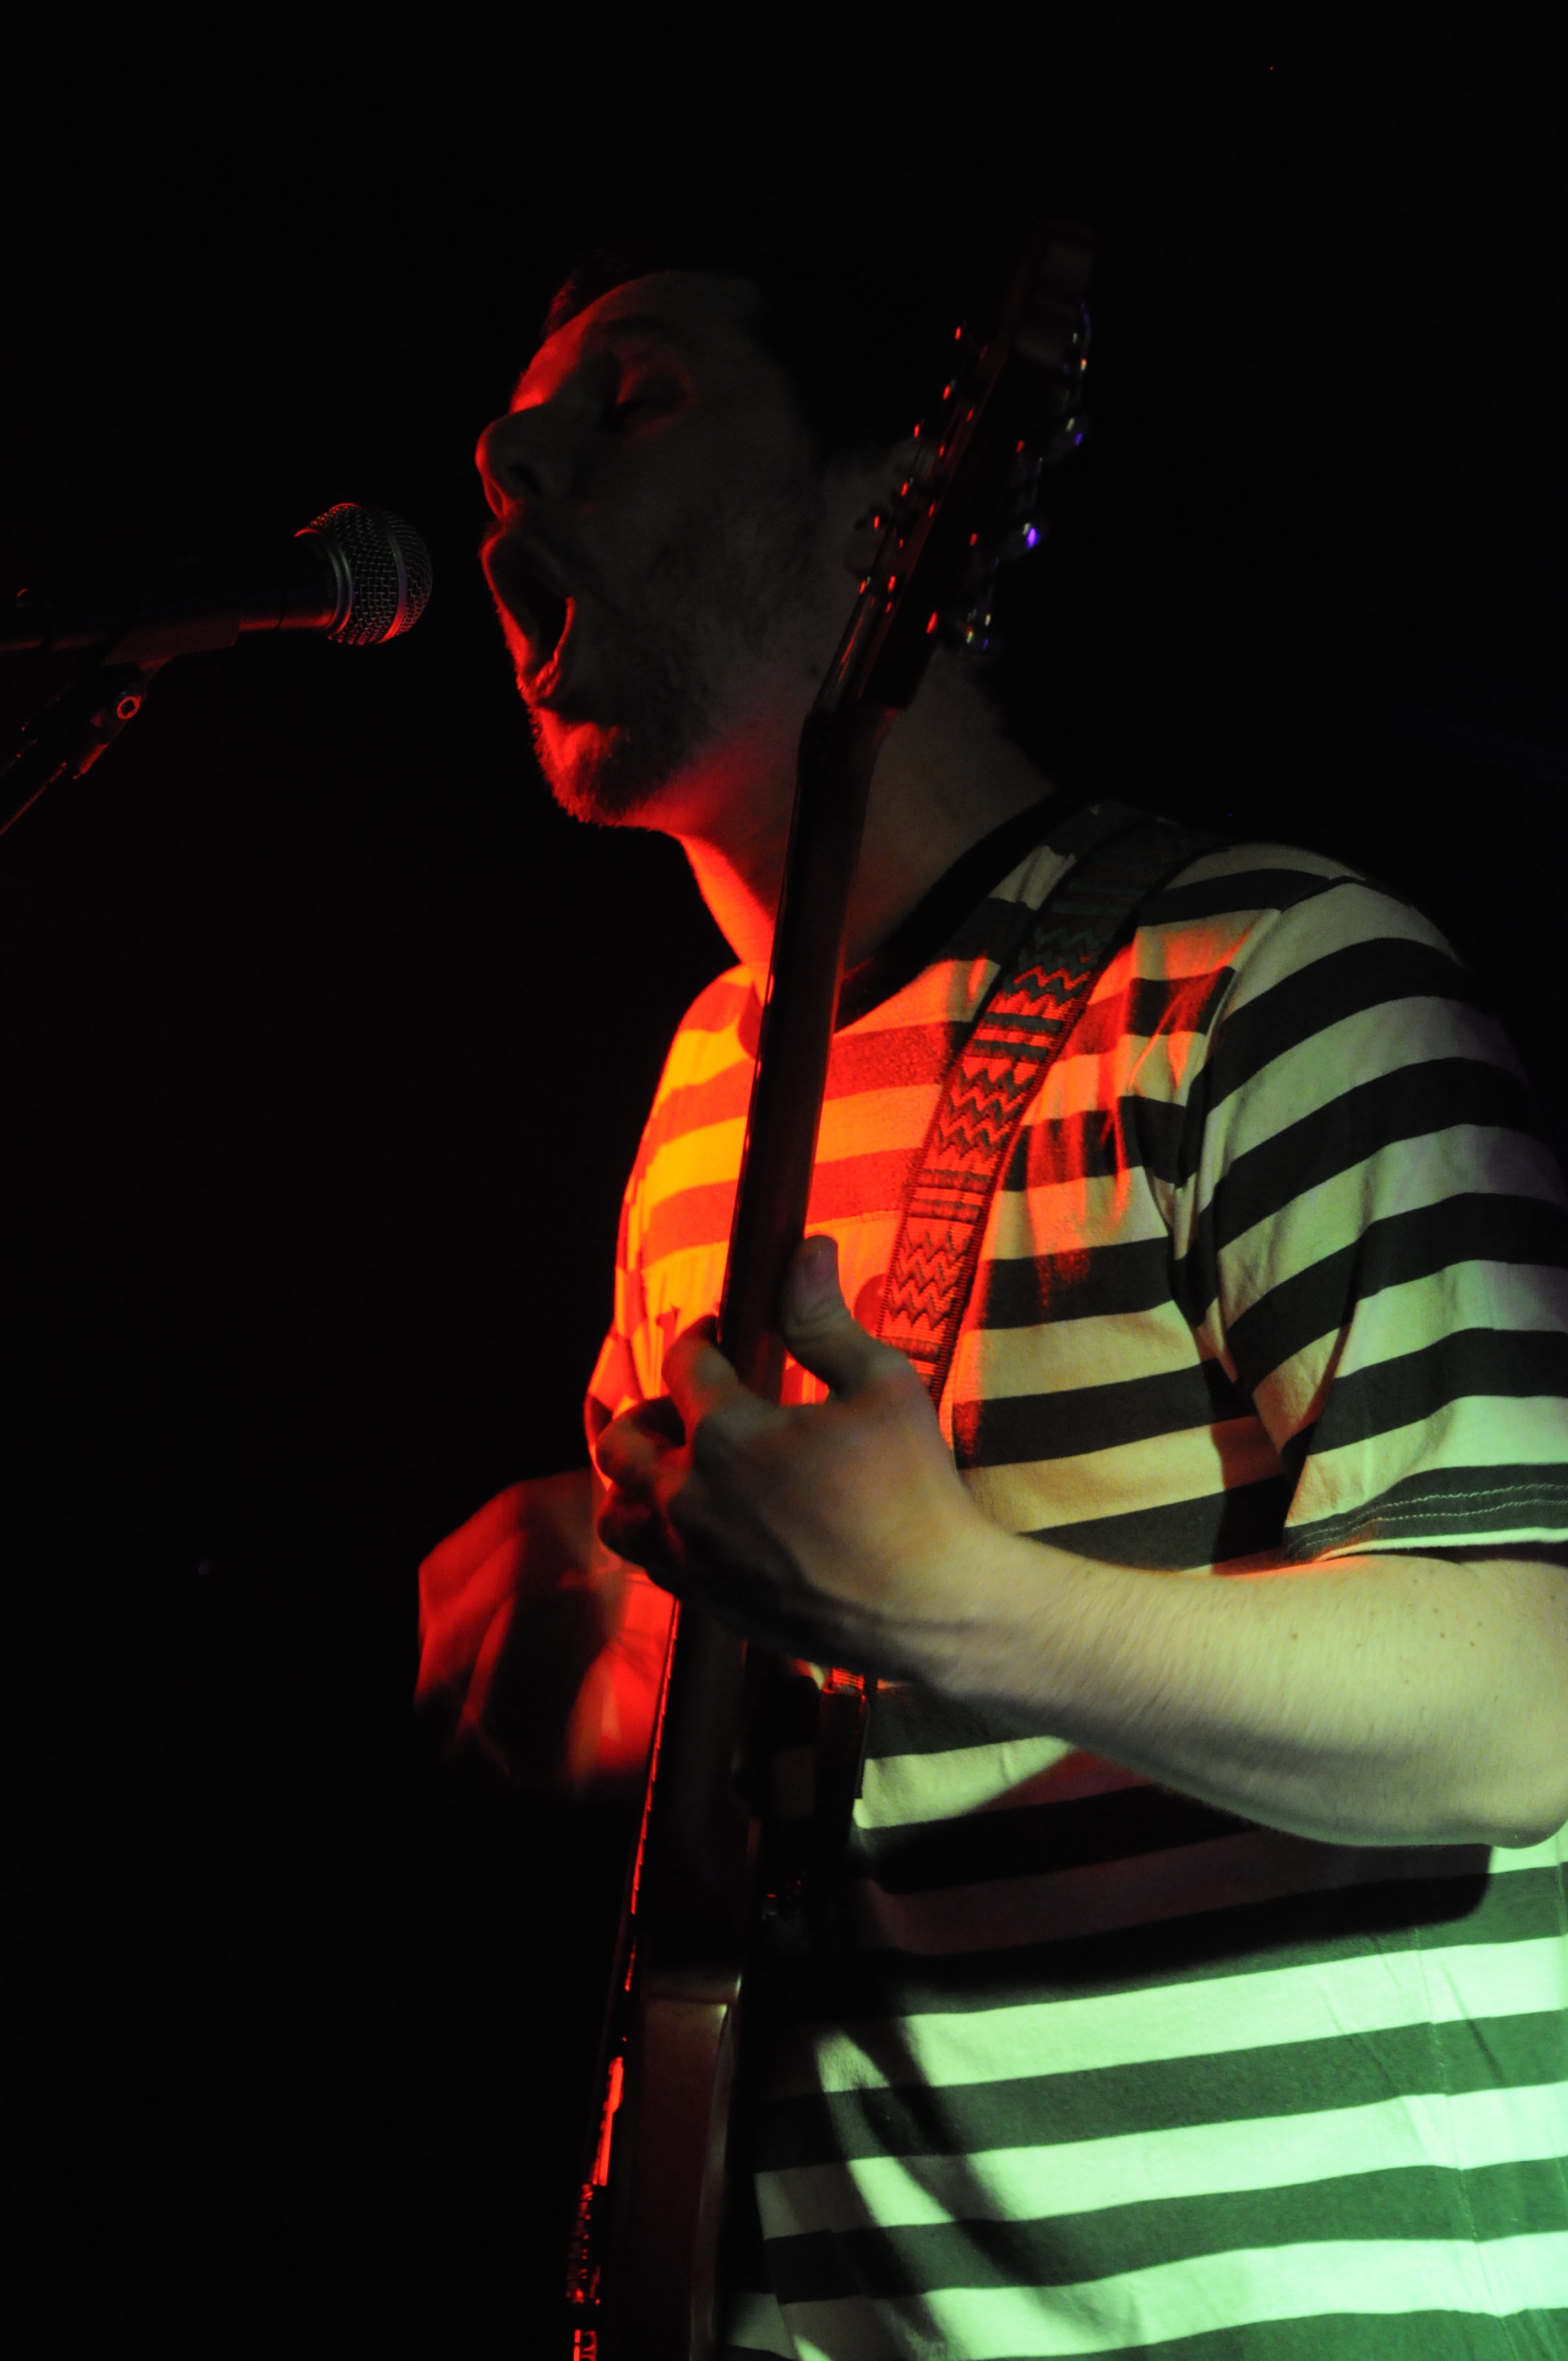
man, rock, person, music, woman, play, star, guitar, male, concert, singer, band, young, red, color, show, instrument, microphone, artist, darkness, performer, musician, black, acoustic, electric guitar, performance art, festival, stage, pop, jazz, performance, party, singing, sound, guitarist, song, entertainment, performing arts, string instrument, bowed string instrument